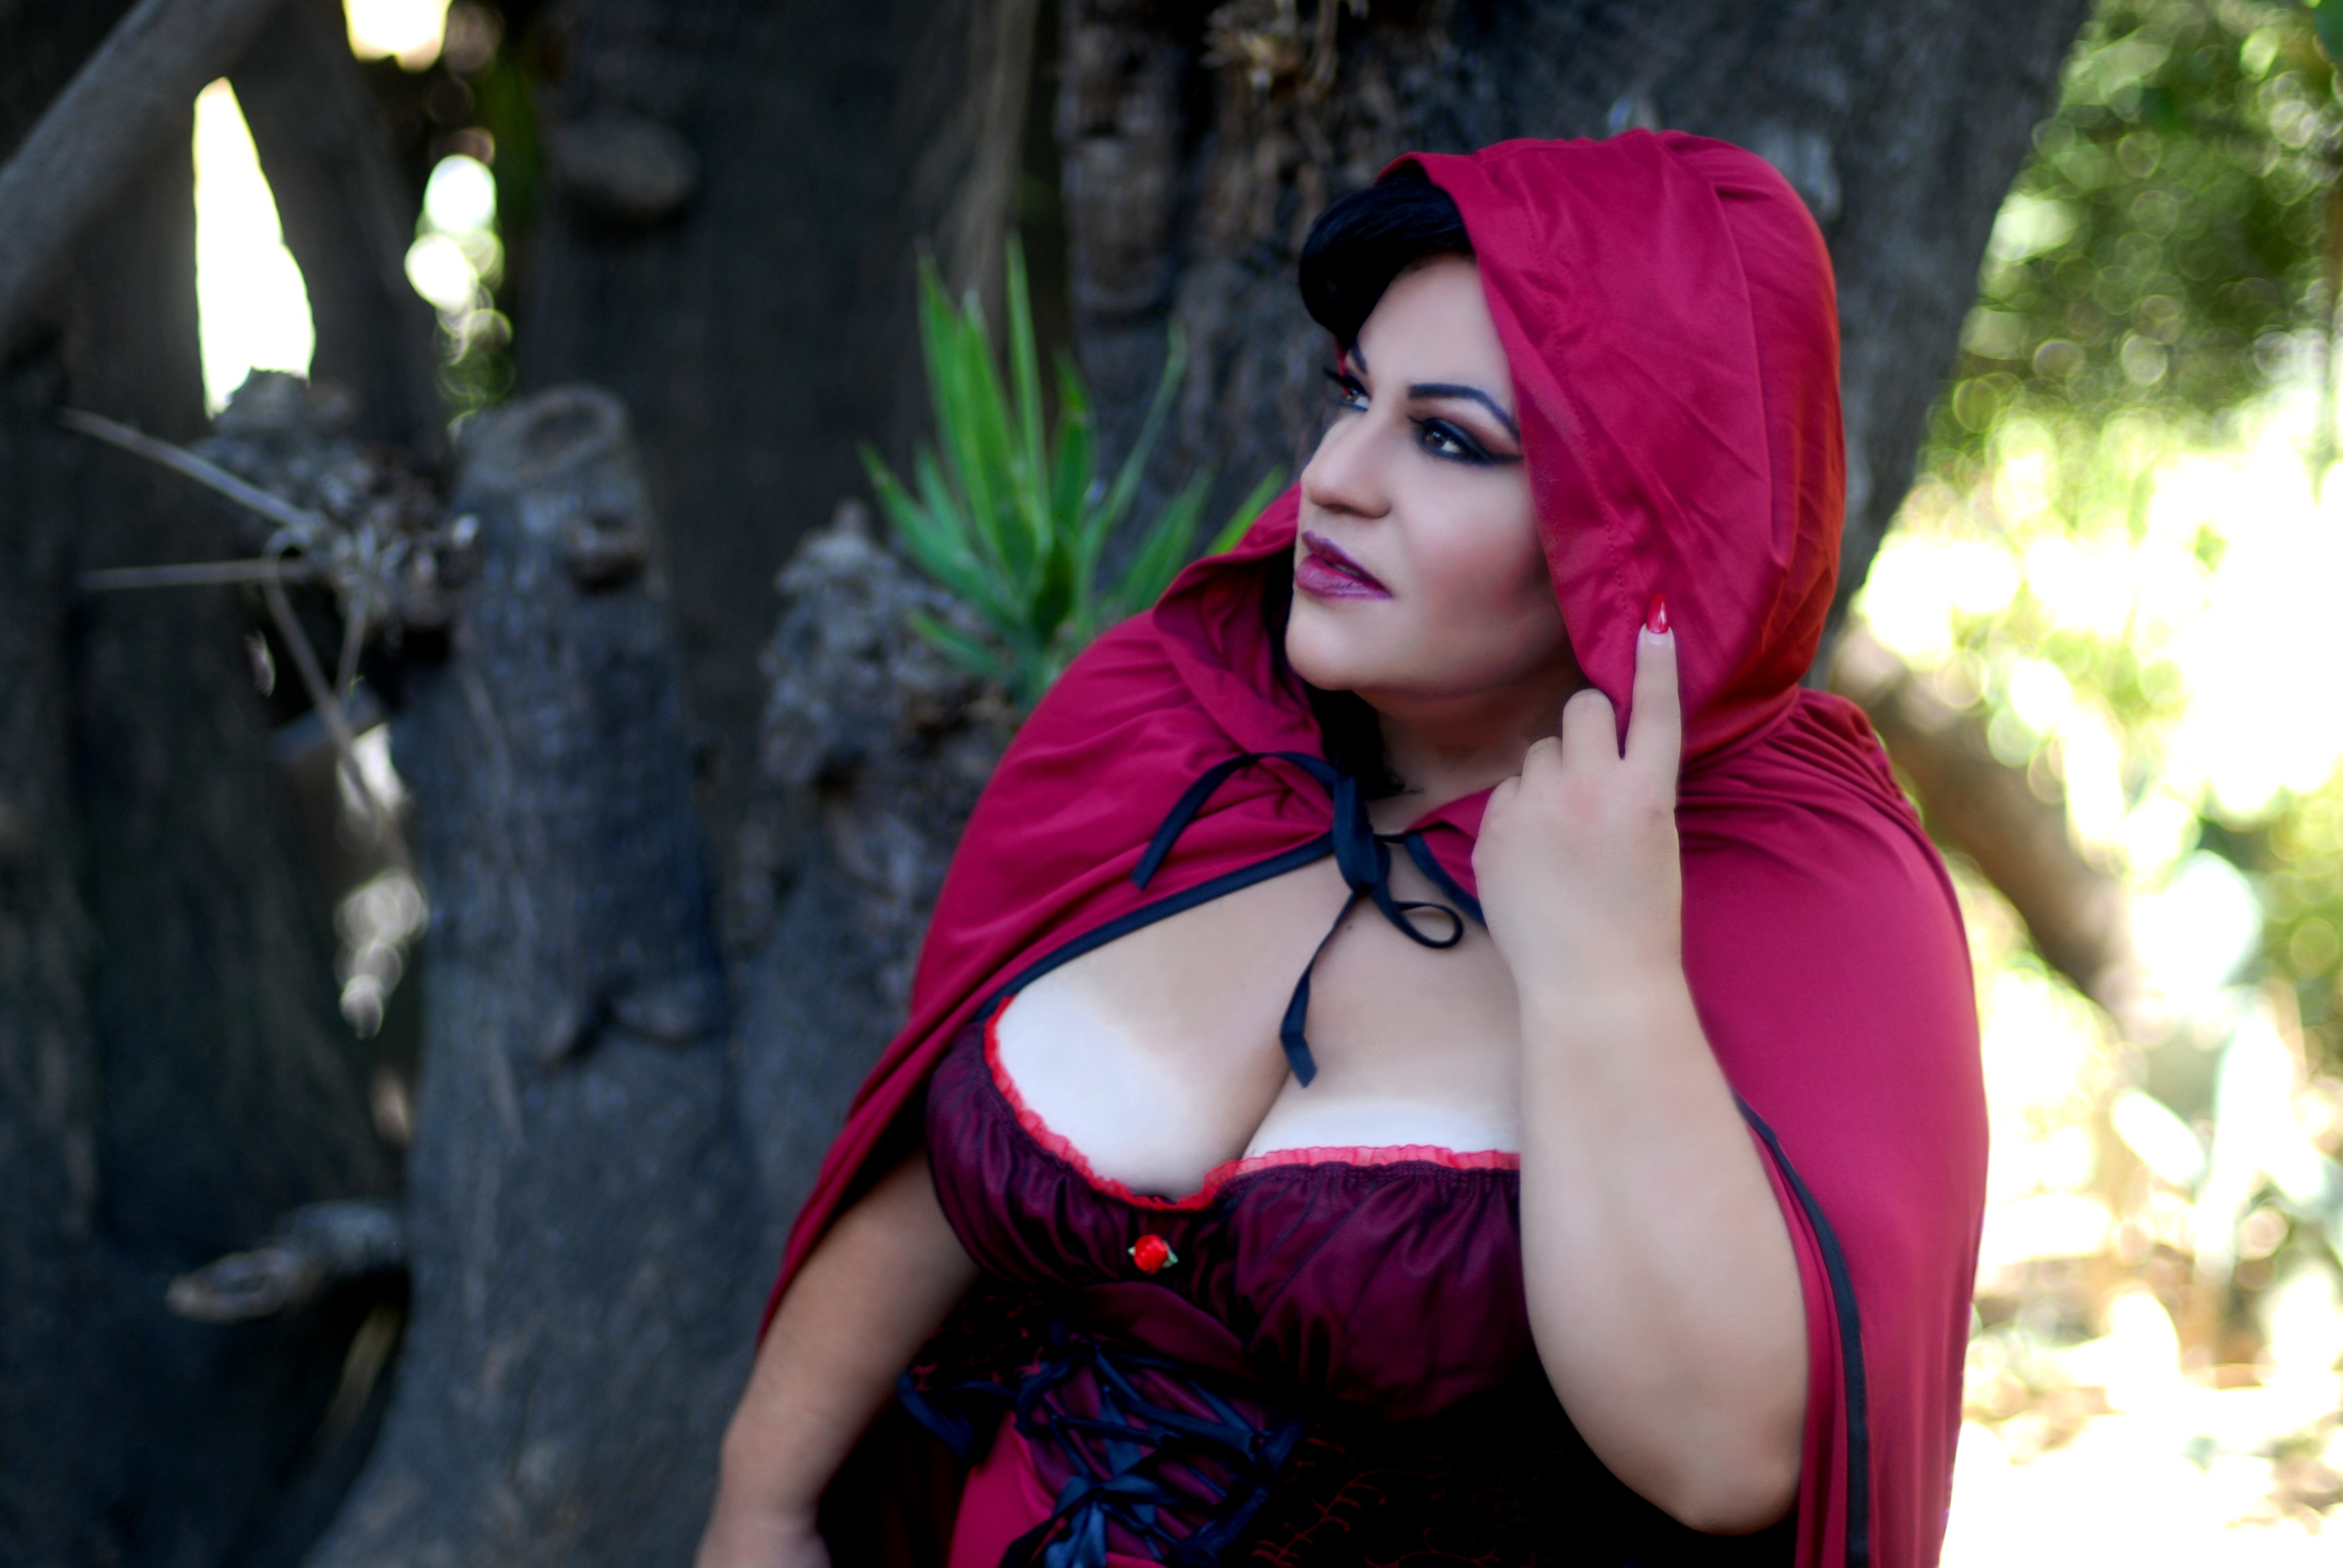
girl, model, clothing, lady, cosplay, beauty, costume, photo shoot, goth subculture